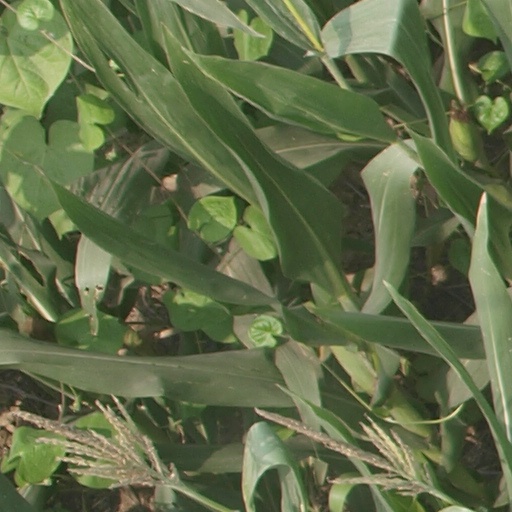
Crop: maize; corn